Virgin Media Three

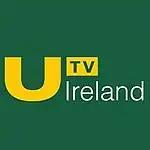
UTV Ireland logo (1 January 2015 – 8 January 2017)

On 6 November 2013, UTV Media—owner of UTV, the Northern Ireland franchise of UK television network ITV—announced that it had submitted a proposal to the Broadcasting Authority of Ireland (BAI) to operate a channel in the Republic of Ireland known as UTV Ireland. Ahead of the announcement, UTV reached an agreement to acquire the Republic of Ireland broadcast rights to several key ITV programmes from ITV Studios, including "Coronation Street" and "Emmerdale"—replacing TV3; pending regulatory approval, UTV planned to launch the new channel by early-2015."" UTV planned to have a national news service at launch, leveraging resources from its radio stations in the Republic. It planned to employ around 100 people, with 30 of these jobs being based around the country.